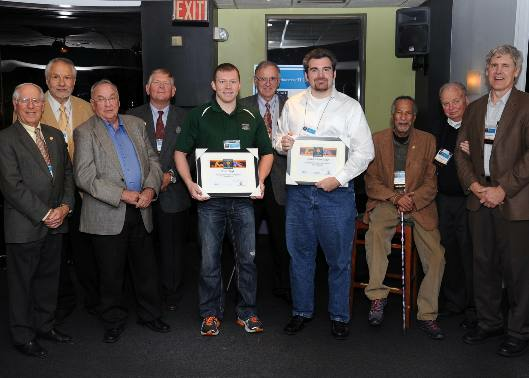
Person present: Yes